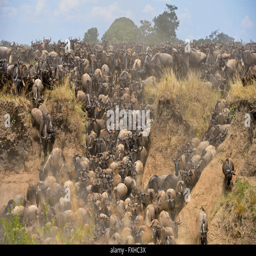
a large herd of animal running down protected site during the great annual migration